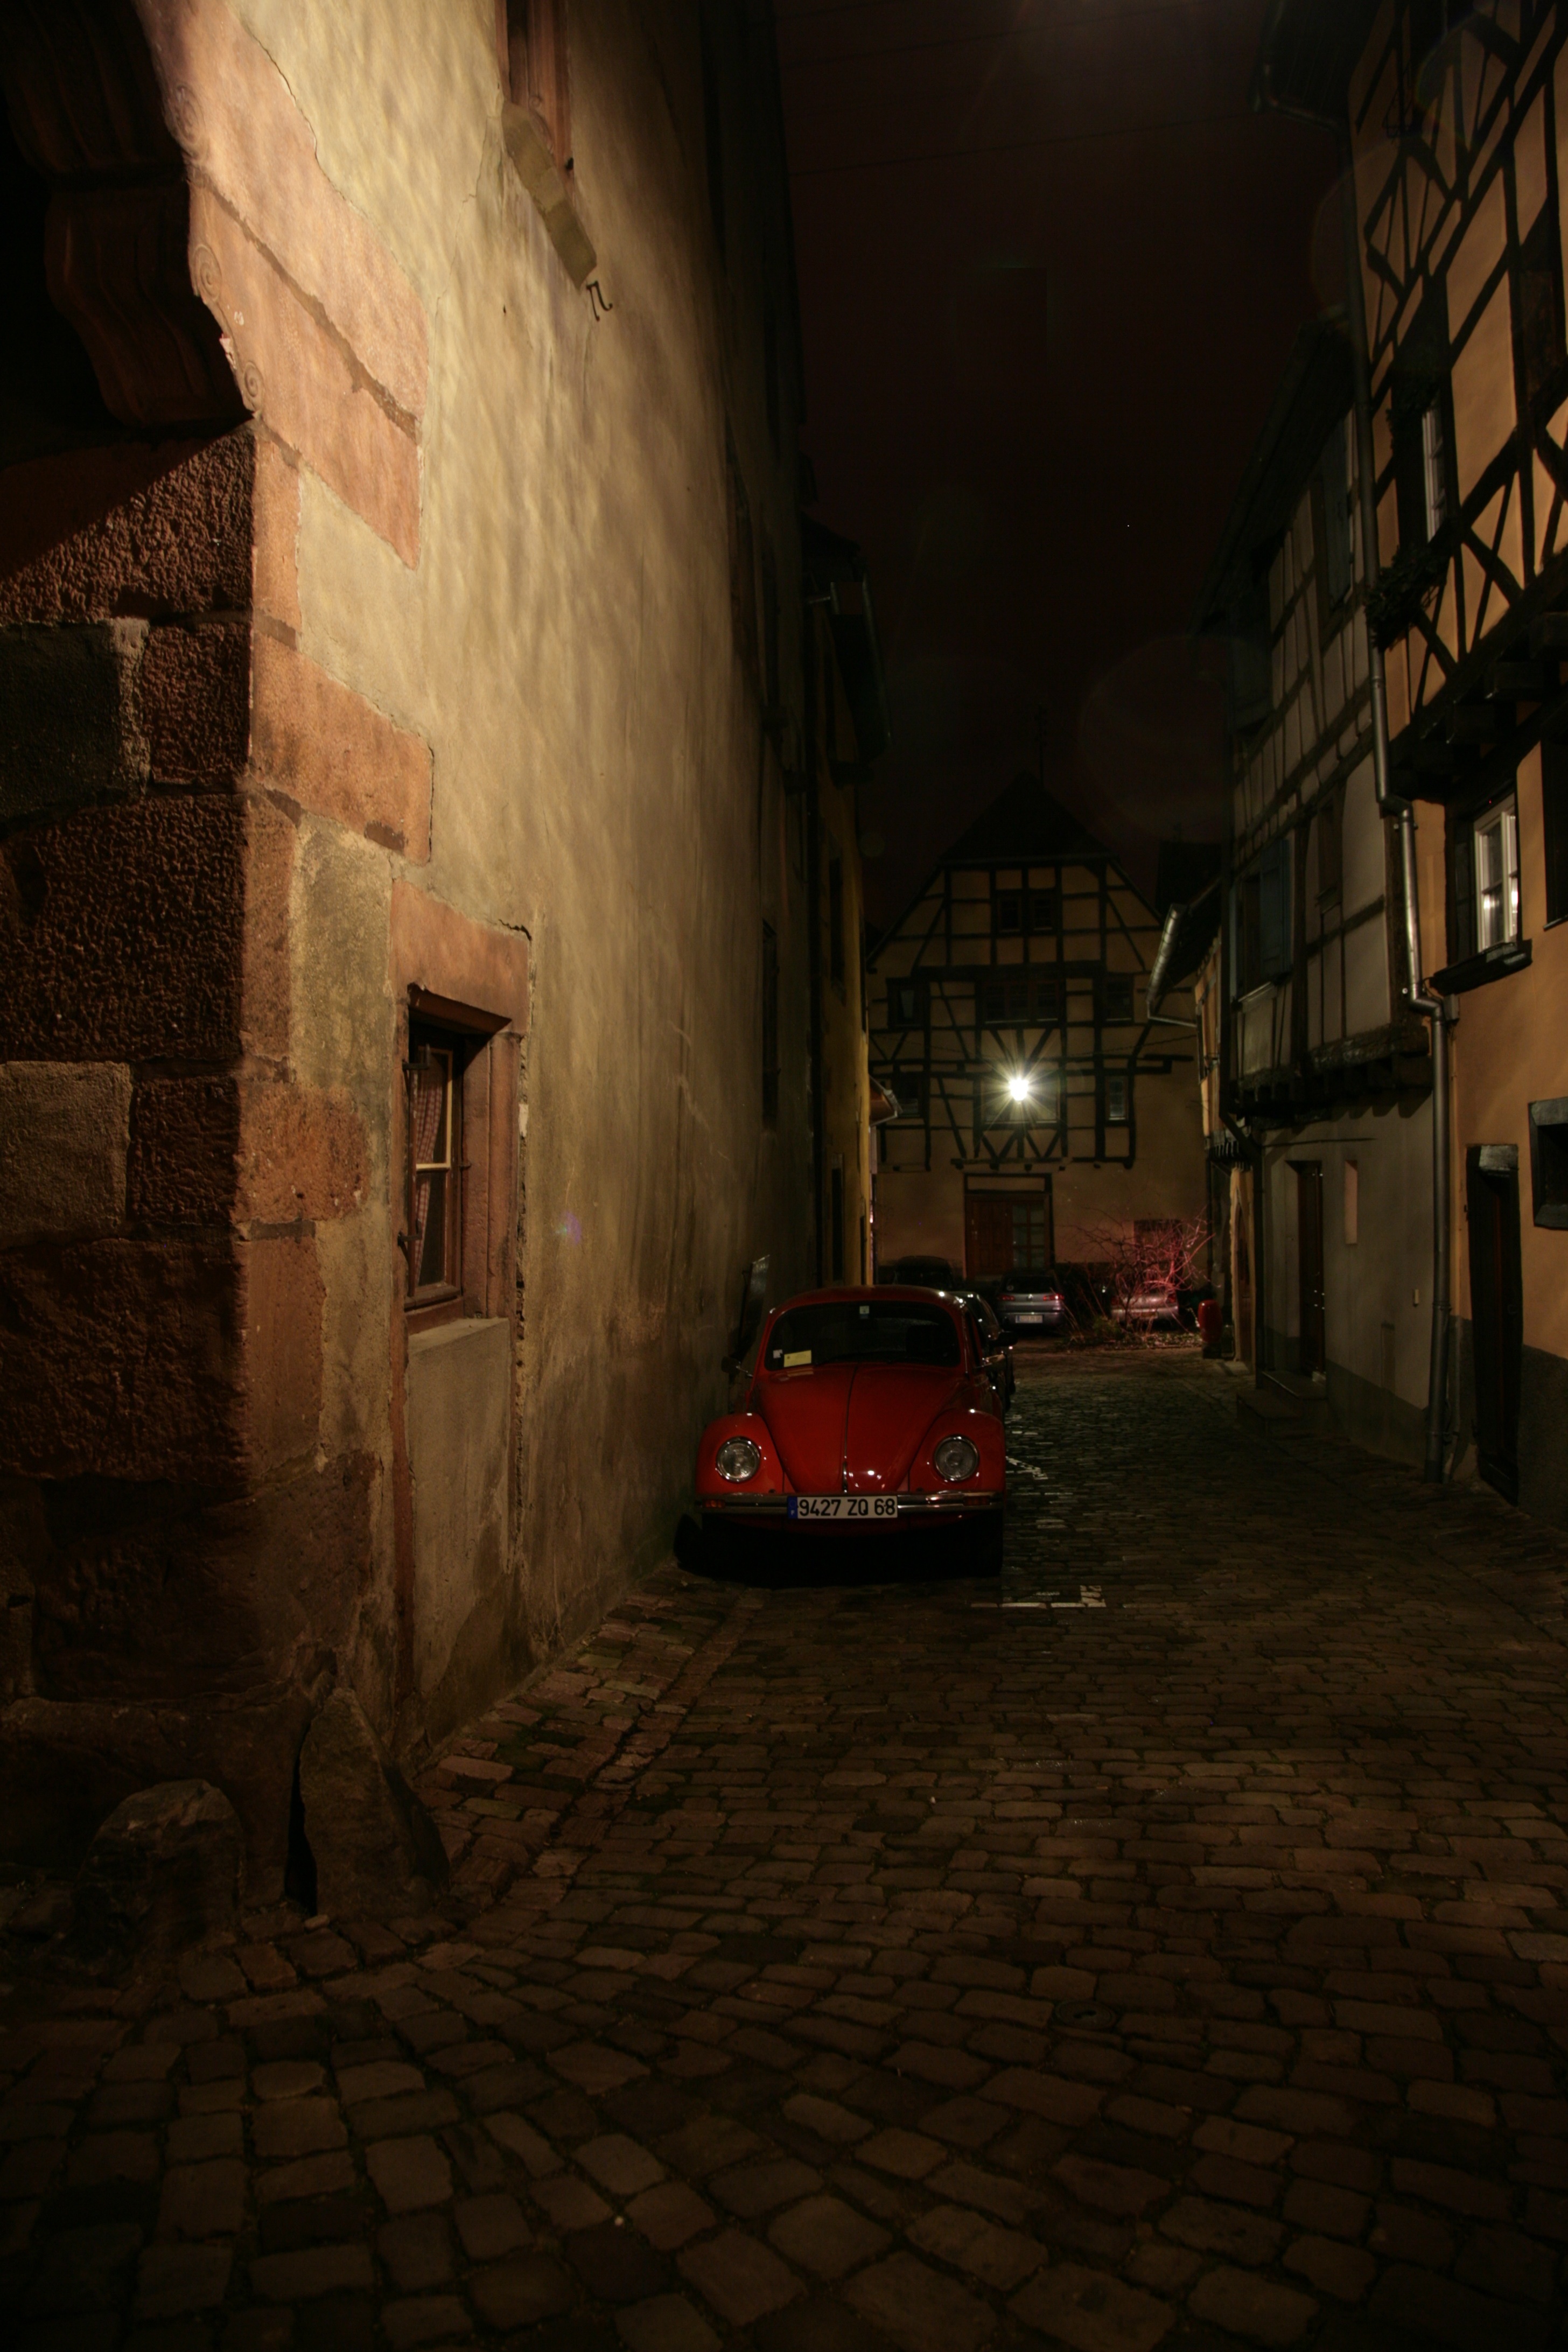
light, road, street, night, vw, alley, darkness, lighting, infrastructure, maison, nuit, ruelle, screenshot, cox, alsace, colombage, riquewihr